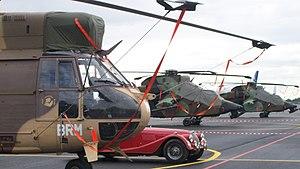
Puma SA-330 et Eurocopter EC665 Tigre du 5e RHC aux Journées portes ouvertes 2009.